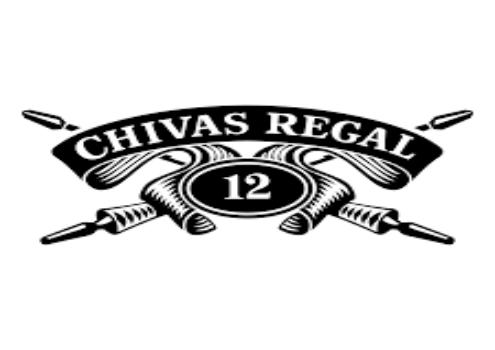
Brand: CHIVAS
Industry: Food